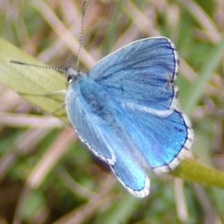
Species: ADONIS
Butterfly family (ImageNet category): lycaenid_butterfly